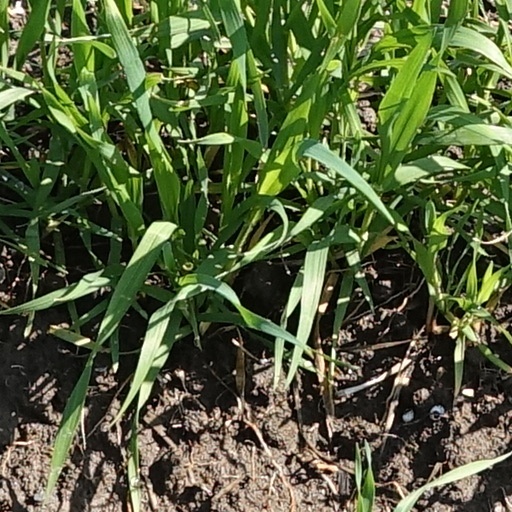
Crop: wheat